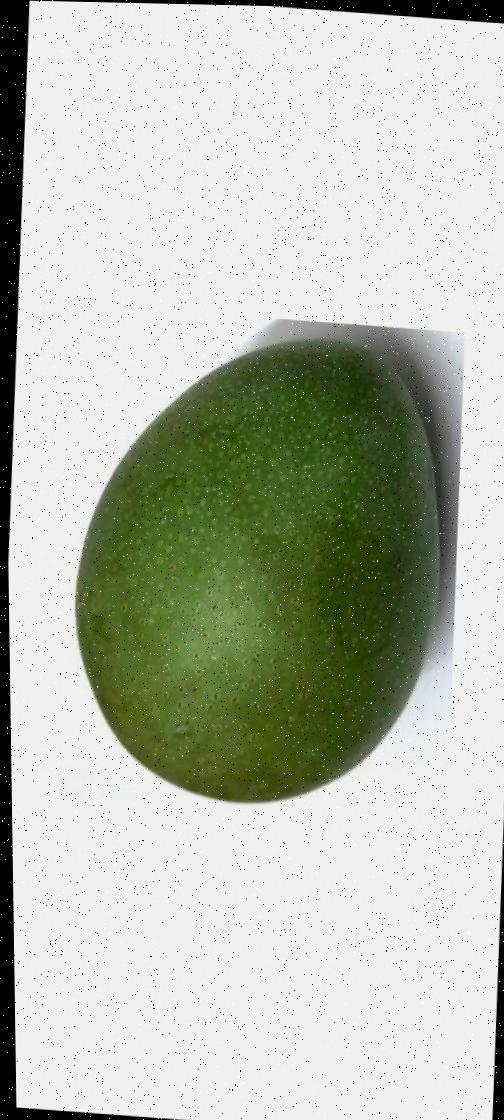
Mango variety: Ashshina Zhinuk